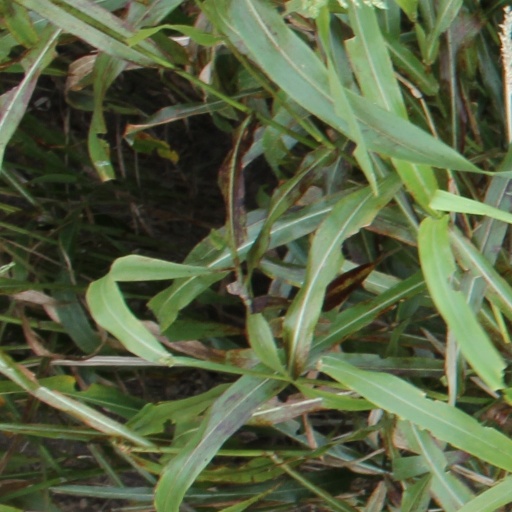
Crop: sorghum